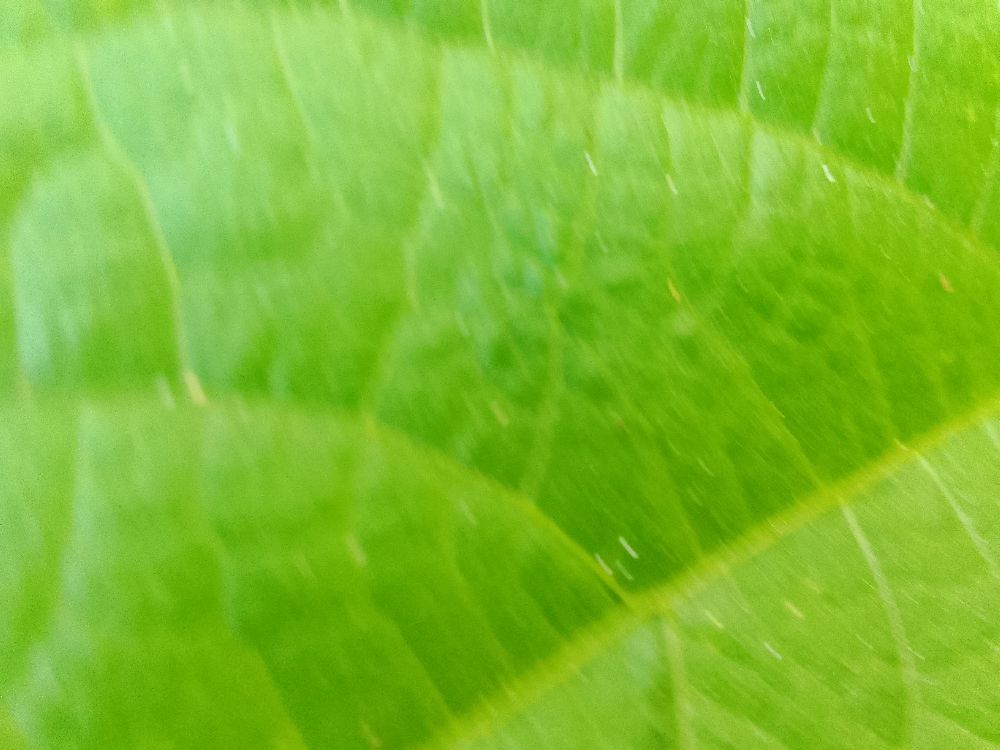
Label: healthy